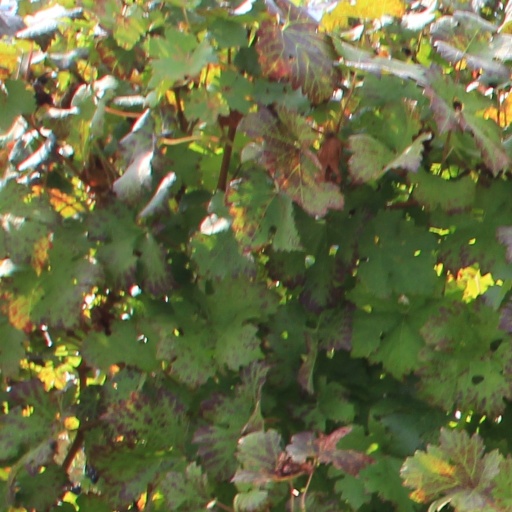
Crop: grape